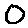
Label: 0